Monaldo Leopardi

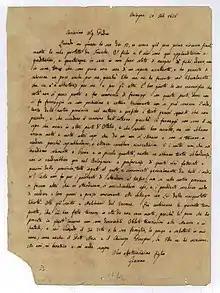
Letter written by Giacomo Leopardi to his father, Monaldo, on 20th February 1826

On learning of Edward Jenner's breakthrough in developing a vaccine against smallpox, Monaldo was one of the first in Recanati to have his children vaccinated and to recommend it to others. He was interested in new methods of reclaiming fallow land, and took a leading role in introducing potato cultivation in the Marche region. In 1812 Monaldo formally opened to the public the great library in his own house, which he had been preparing for the past ten years, hoping to upgrade the culture of his fellow citizens.